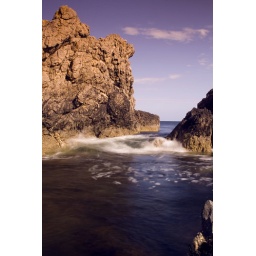
Portsoy beach with a nice channel where the water flowed in so lazily!